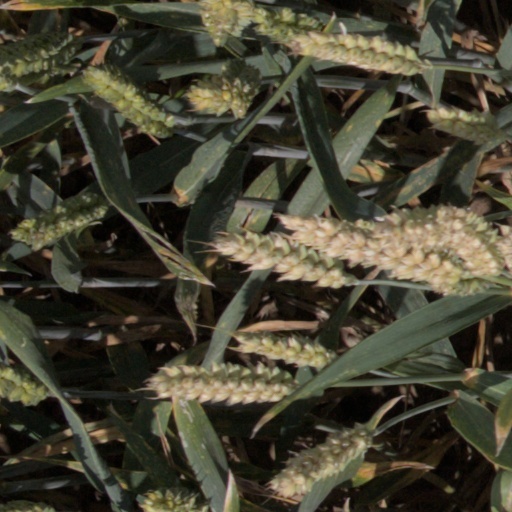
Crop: wheat